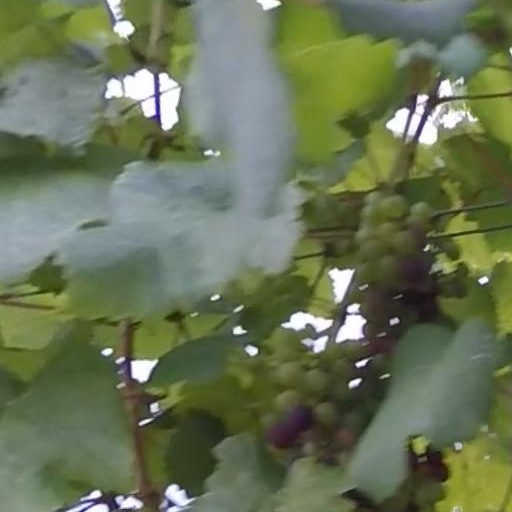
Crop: grape